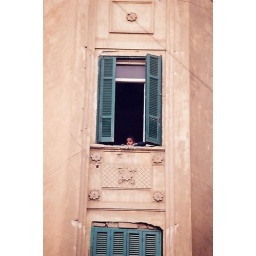
little boy looking out of the huge window of his parents' house in the centre of Cairo, Egypt